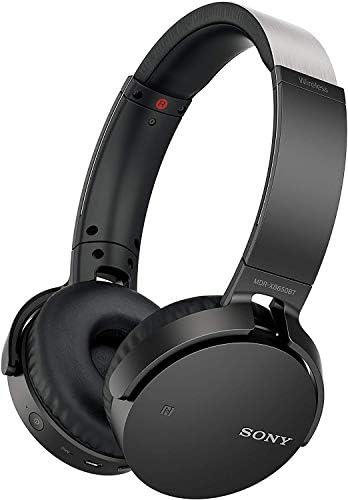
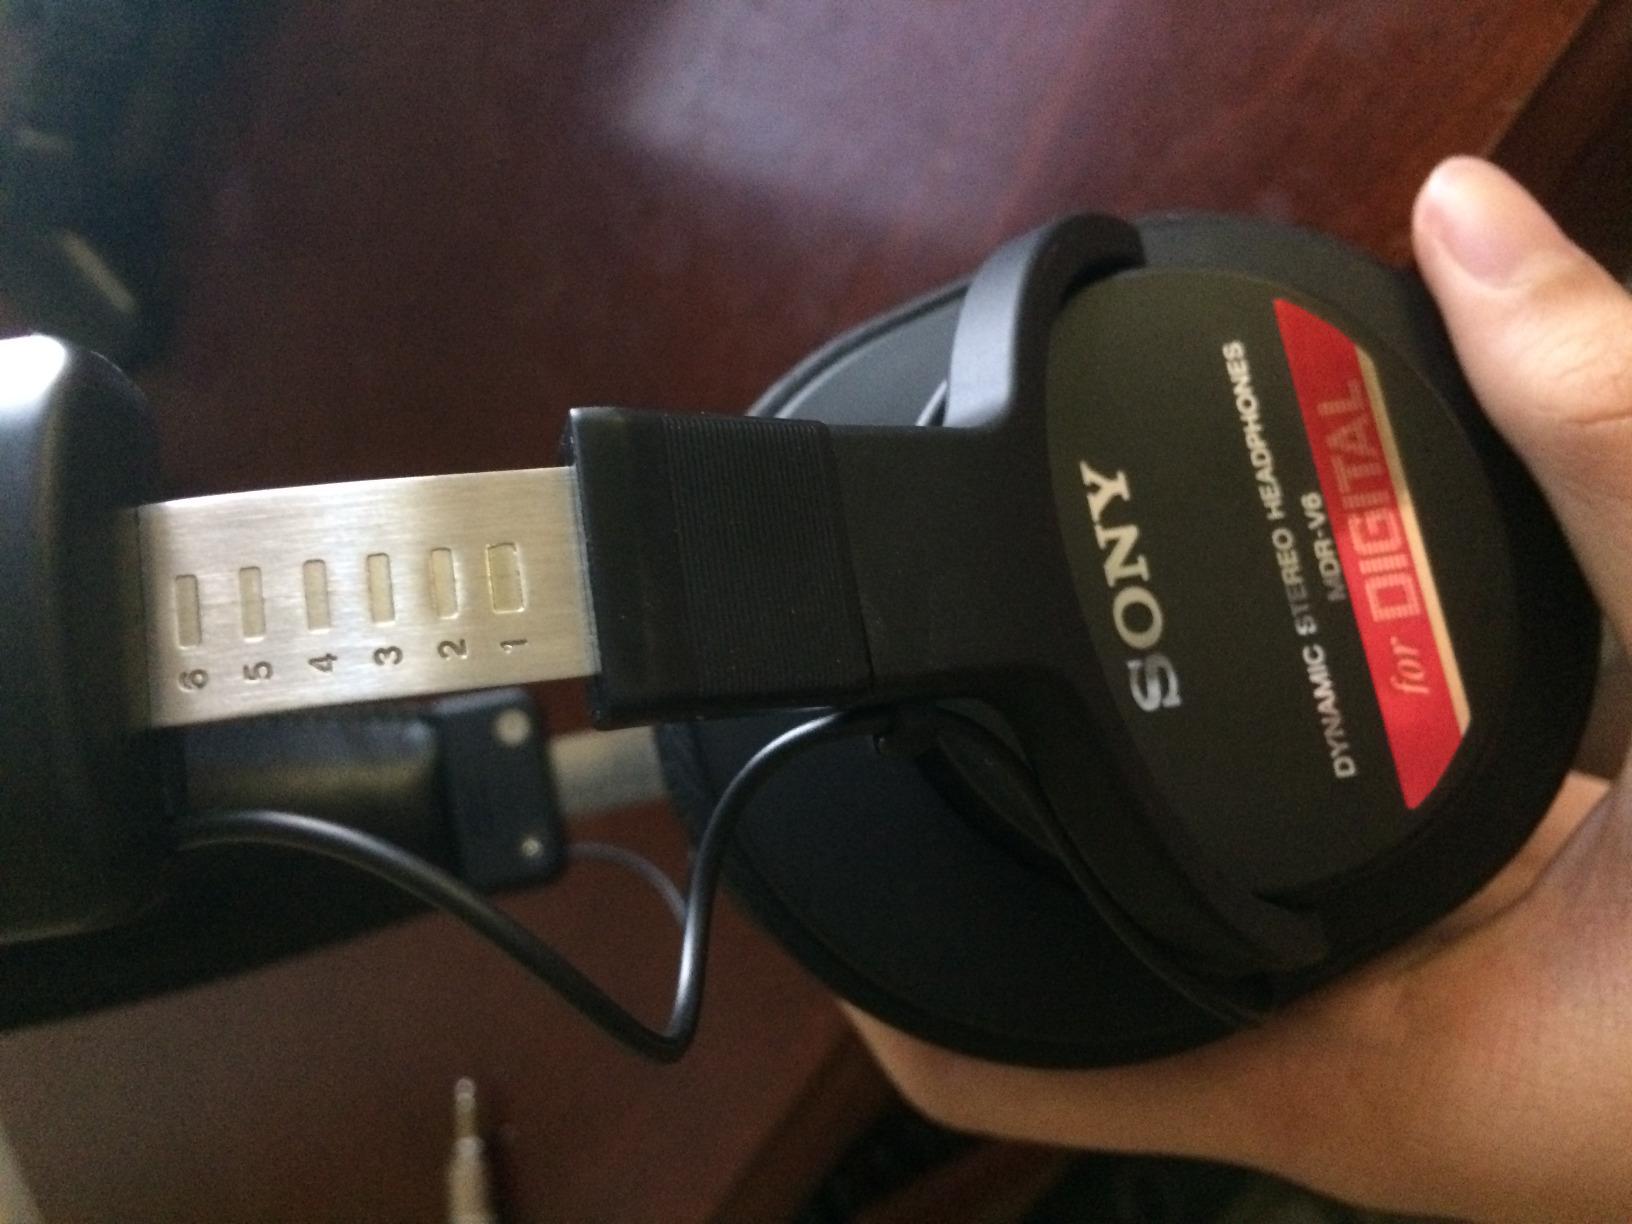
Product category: headphones
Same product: no